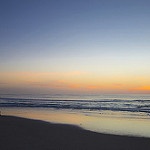
Scene: Outdoor